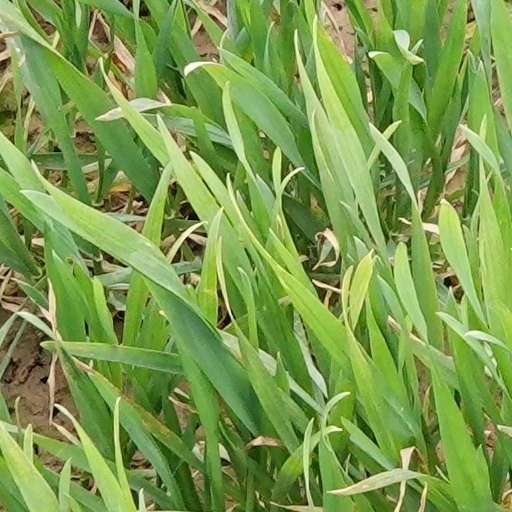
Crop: wheat